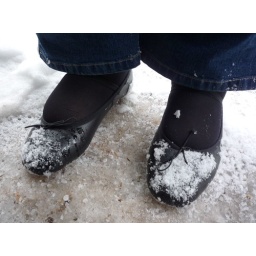
Walk in snow whit black sleepers shoes